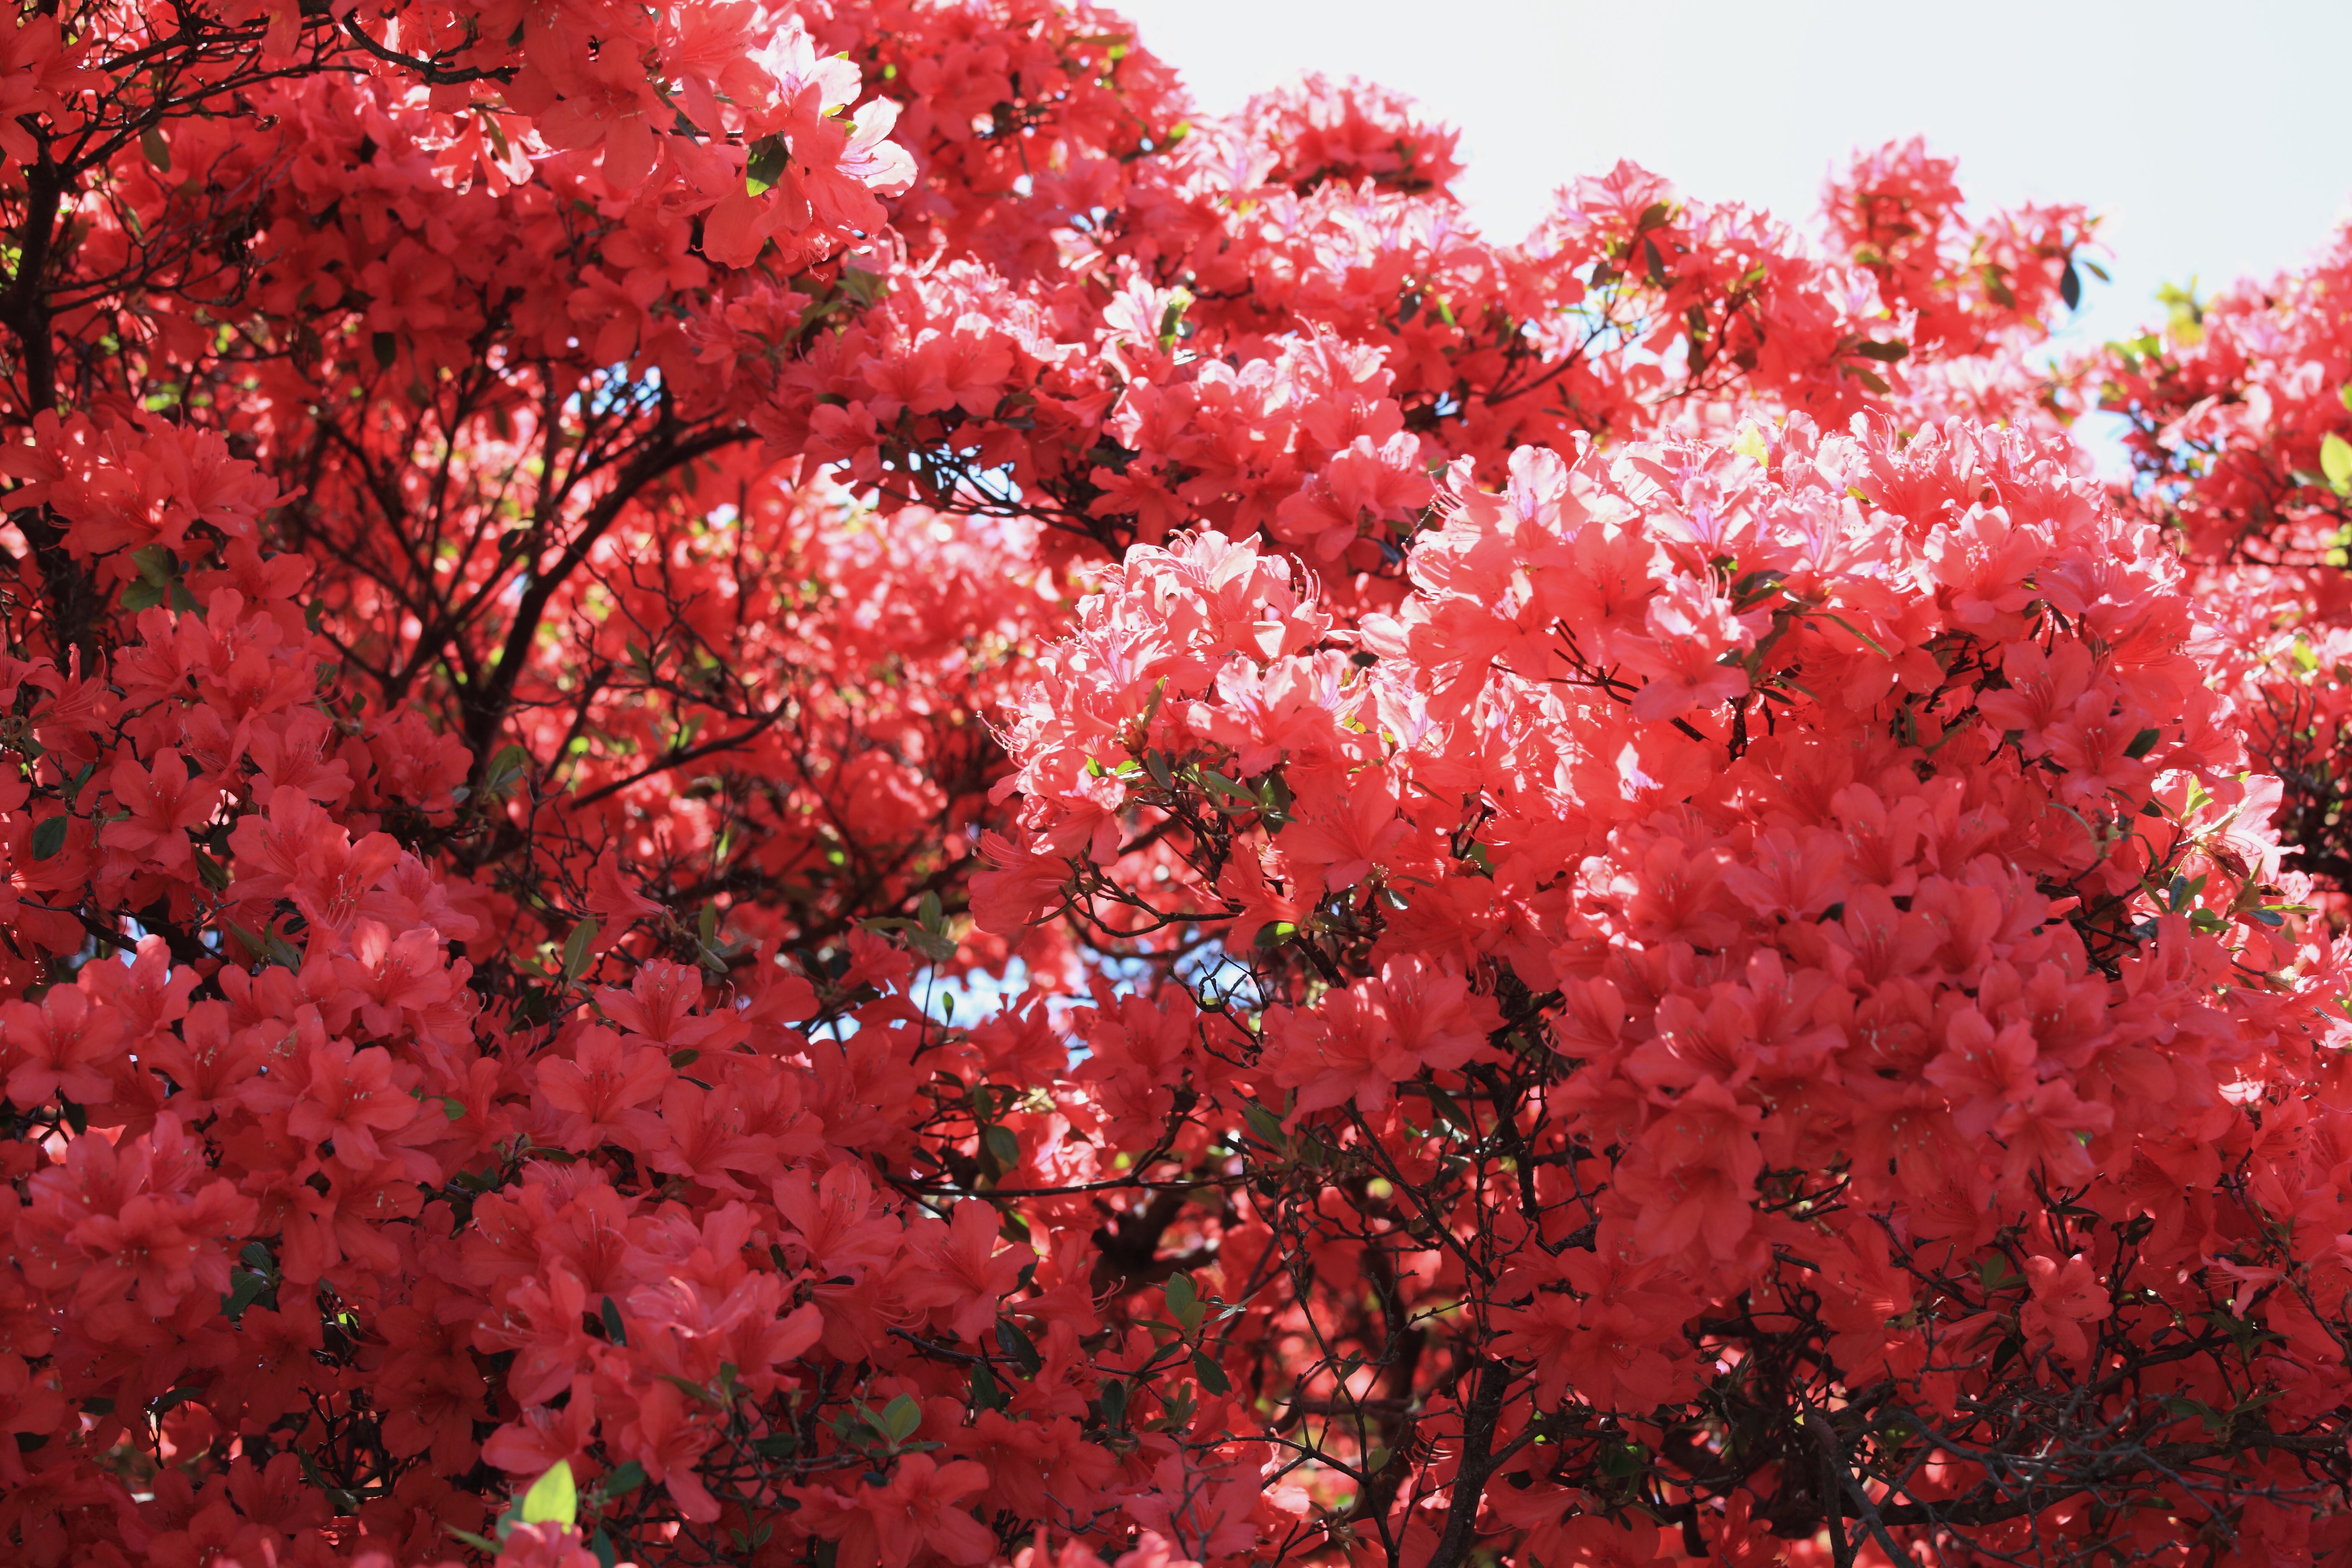
tree, branch, blossom, plant, leaf, flower, high, red, produce, autumn, season, shrub, 5d, hires, markii, hi, res, resolution, azalea, flowering plant, woody plant, land plant